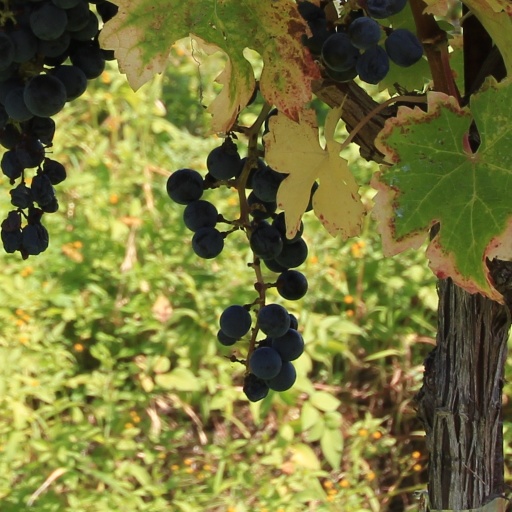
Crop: grape